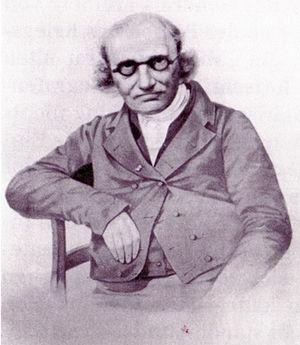
Le télégraphe optique prussien est un système de communication télégraphique entre Berlin et la Rhénanie, qui pouvait transmettre des messages administratifs et militaires au moyen de signaux optiques sur une distance de près de 550 km. La ligne télégraphique comprenait jusqu'à 62 stations télégraphiques, munies de mâts de signalisation portant chacun six bras mus par des cordes. Les stations étaient équipées de longues-vues avec lesquelles les télégraphistes lisaient les signaux spécialement codés d'une station émettrice, et ils les répétaient immédiatement à la suivante. Trois expéditions télégraphiques à Berlin, Cologne et Coblence permettaient l'accueil, le chiffrement, le déchiffrement et la délivrance des dépêches officielles. Cette installation a été rendue superflue par l'introduction du télégraphe électrique. Même si l'on ne transmet plus de message par télégraphie optique, le principe reste utilisé dans l'alphabet sémaphore, et sous une forme très simplifiée dans les signaux ferroviaires mécaniques